Philosophy of mind

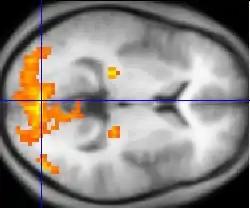
Since the 1980s, sophisticated neuroimaging procedures, such as fMRI (above), have furnished increasing knowledge about the workings of the human brain, shedding light on ancient philosophical problems.

The methodological breakthroughs of the neurosciences, in particular the introduction of high-tech neuroimaging procedures, has propelled scientists toward the elaboration of increasingly ambitious research programs: one of the main goals is to describe and comprehend the neural processes which correspond to mental functions (see: neural correlate). Several groups are inspired by these advances.